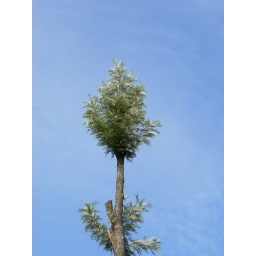
A tree against the sky